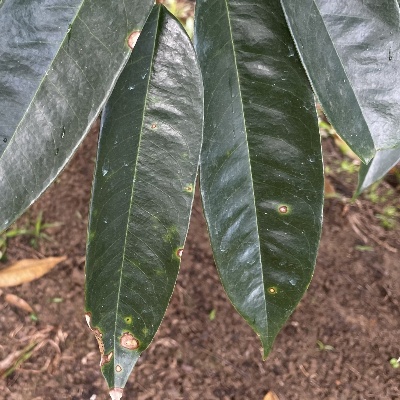
Label: Leaf_Phomopsis